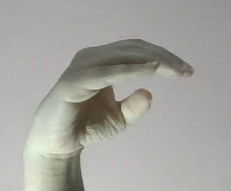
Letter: jeem